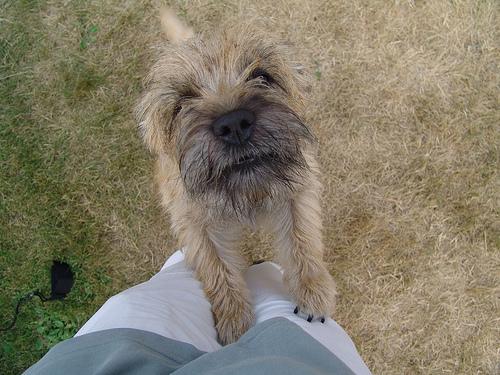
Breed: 211-n000009-cairn